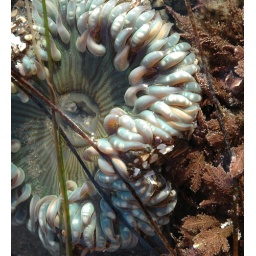
sea anenome in the clear fall water